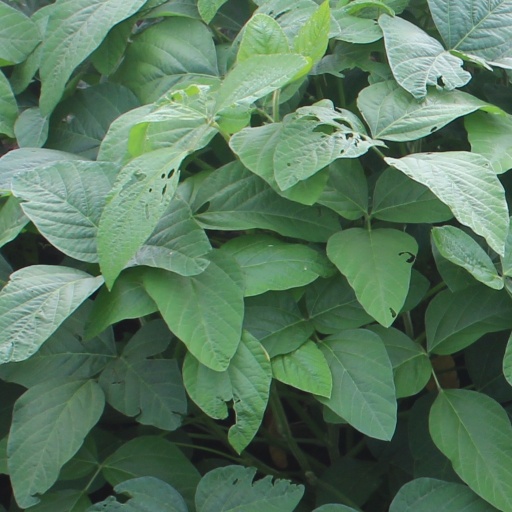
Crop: soybean